Thermomechanical generator

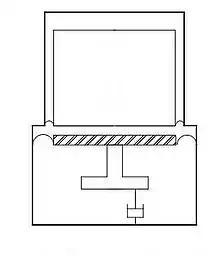
Freebody diagram; modeling the interaction of the piston with the case

The Harwell TMG Stirling engine, an abbreviation for "Thermo-Mechanical Generator", was invented in 1967 by E. H. Cooke-Yarborough at the Harwell Labs of the United Kingdom Atomic Energy Authority. It was intended to be a remote electrical power source with low cost and very long life, albeit by sacrificing some efficiency. The TMG (model TMG120) was at one time the only Stirling engine sold by a manufacturer, namely HoMach Systems Ltd., England.